Peniki

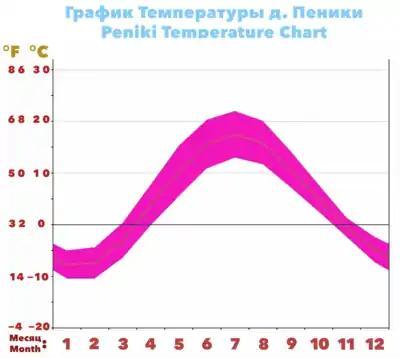

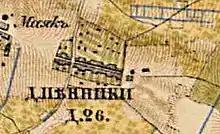
The village of Peniki on the map of 1885.

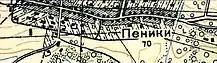
The village of Peniki on the map of 1939.

The territory in Lomonosovsky district of Leningrad Oblast (including the territory of modern Peniki) used to be the property of Sweden. It was the historical region of Ingria in the period of 1617–1721 until the territory was returned to Russian Empire.